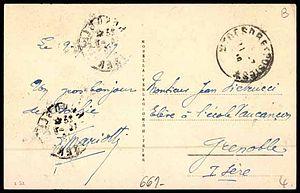
Lulustein à Sarrebruck (Belle-vue). Carte postale des années 1910. Texte: Le 9-7-19. Un gros bonjour de Bochie. T. Mariotti. Franchise militaire française. Cachet Trésor et Postes 10-7 19.
Boche est un terme péjoratif pour désigner un soldat allemand ou une personne d'origine allemande, mot qui a été utilisé pendant la guerre franco-allemande de 1870 puis plus largement par les Français, les Belges et les Luxembourgeois de la Première Guerre mondiale jusque bien après la Seconde Guerre mondiale. Son usage, devenu rare et plutôt familier, peut être considéré comme injurieux, en dehors d'un texte historique.